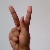
The image shows a hand gesture representing the letter 'K' in Indian Sign Language.